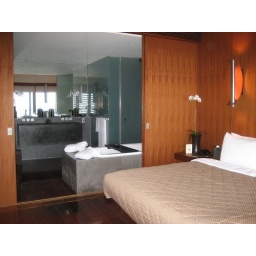
Bathroom and bedroom separated by sliding doors